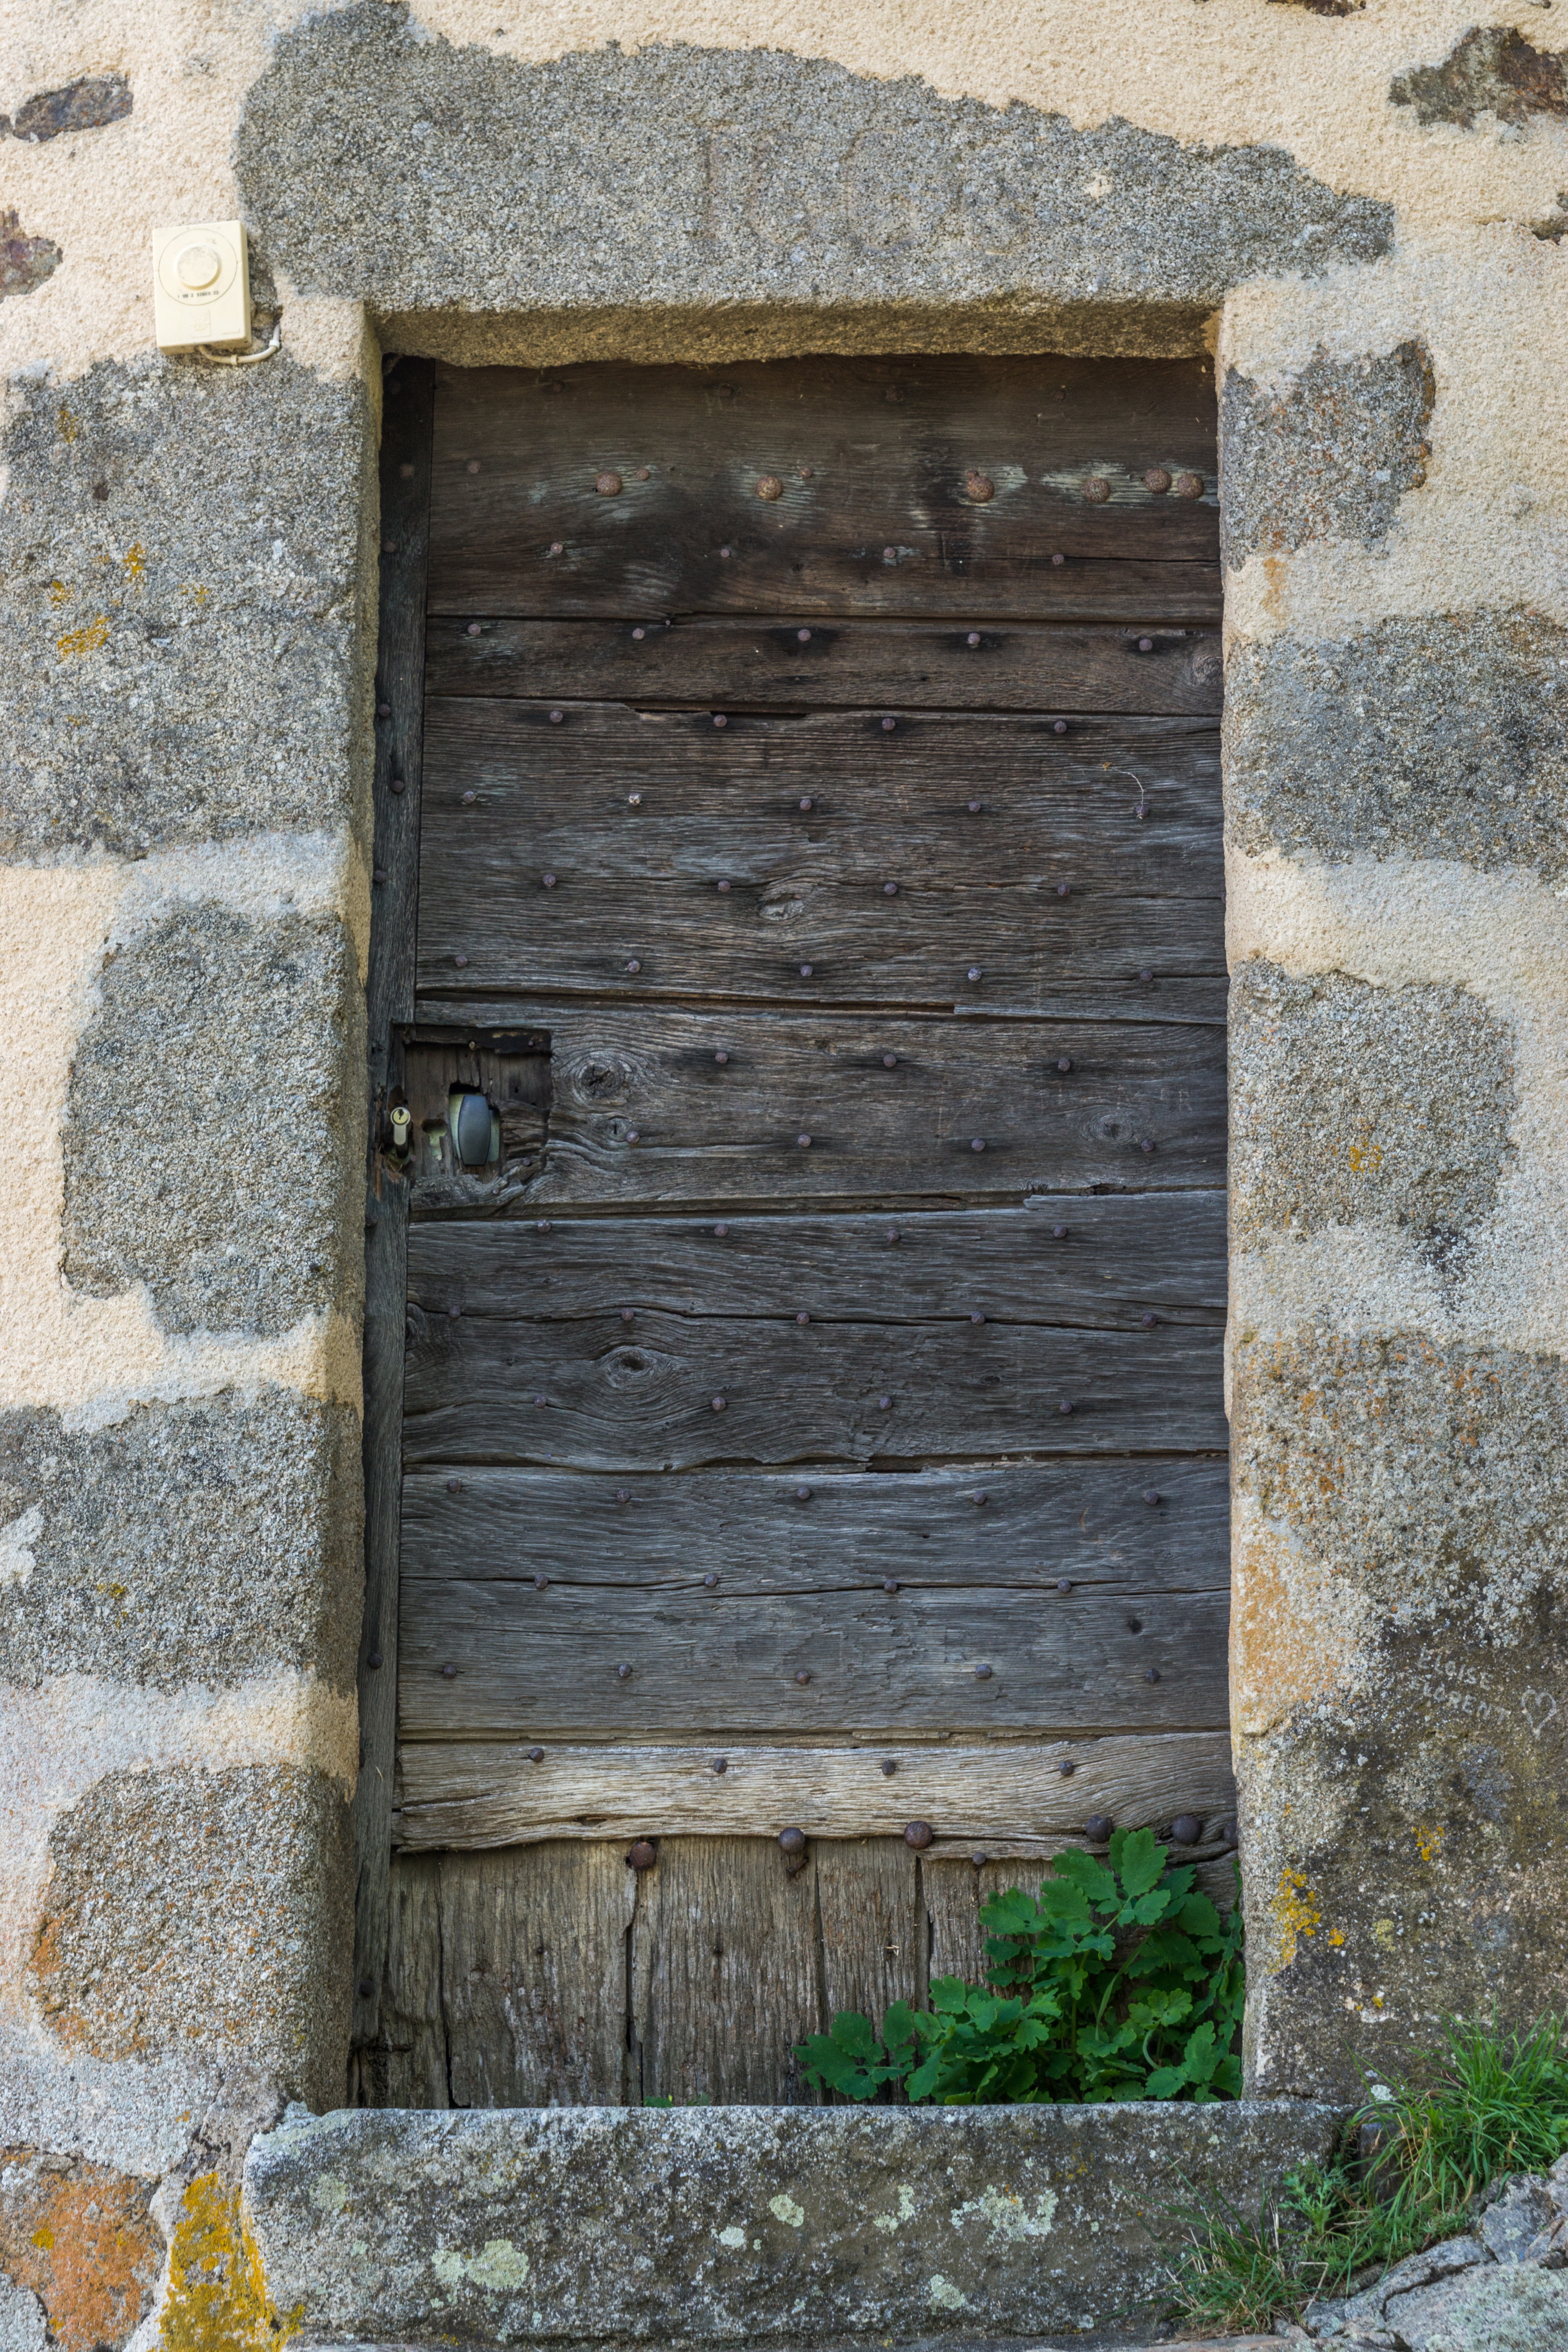
rock, wood, house, window, wall, stone wall, brick, door, stones, ruins, ancient history